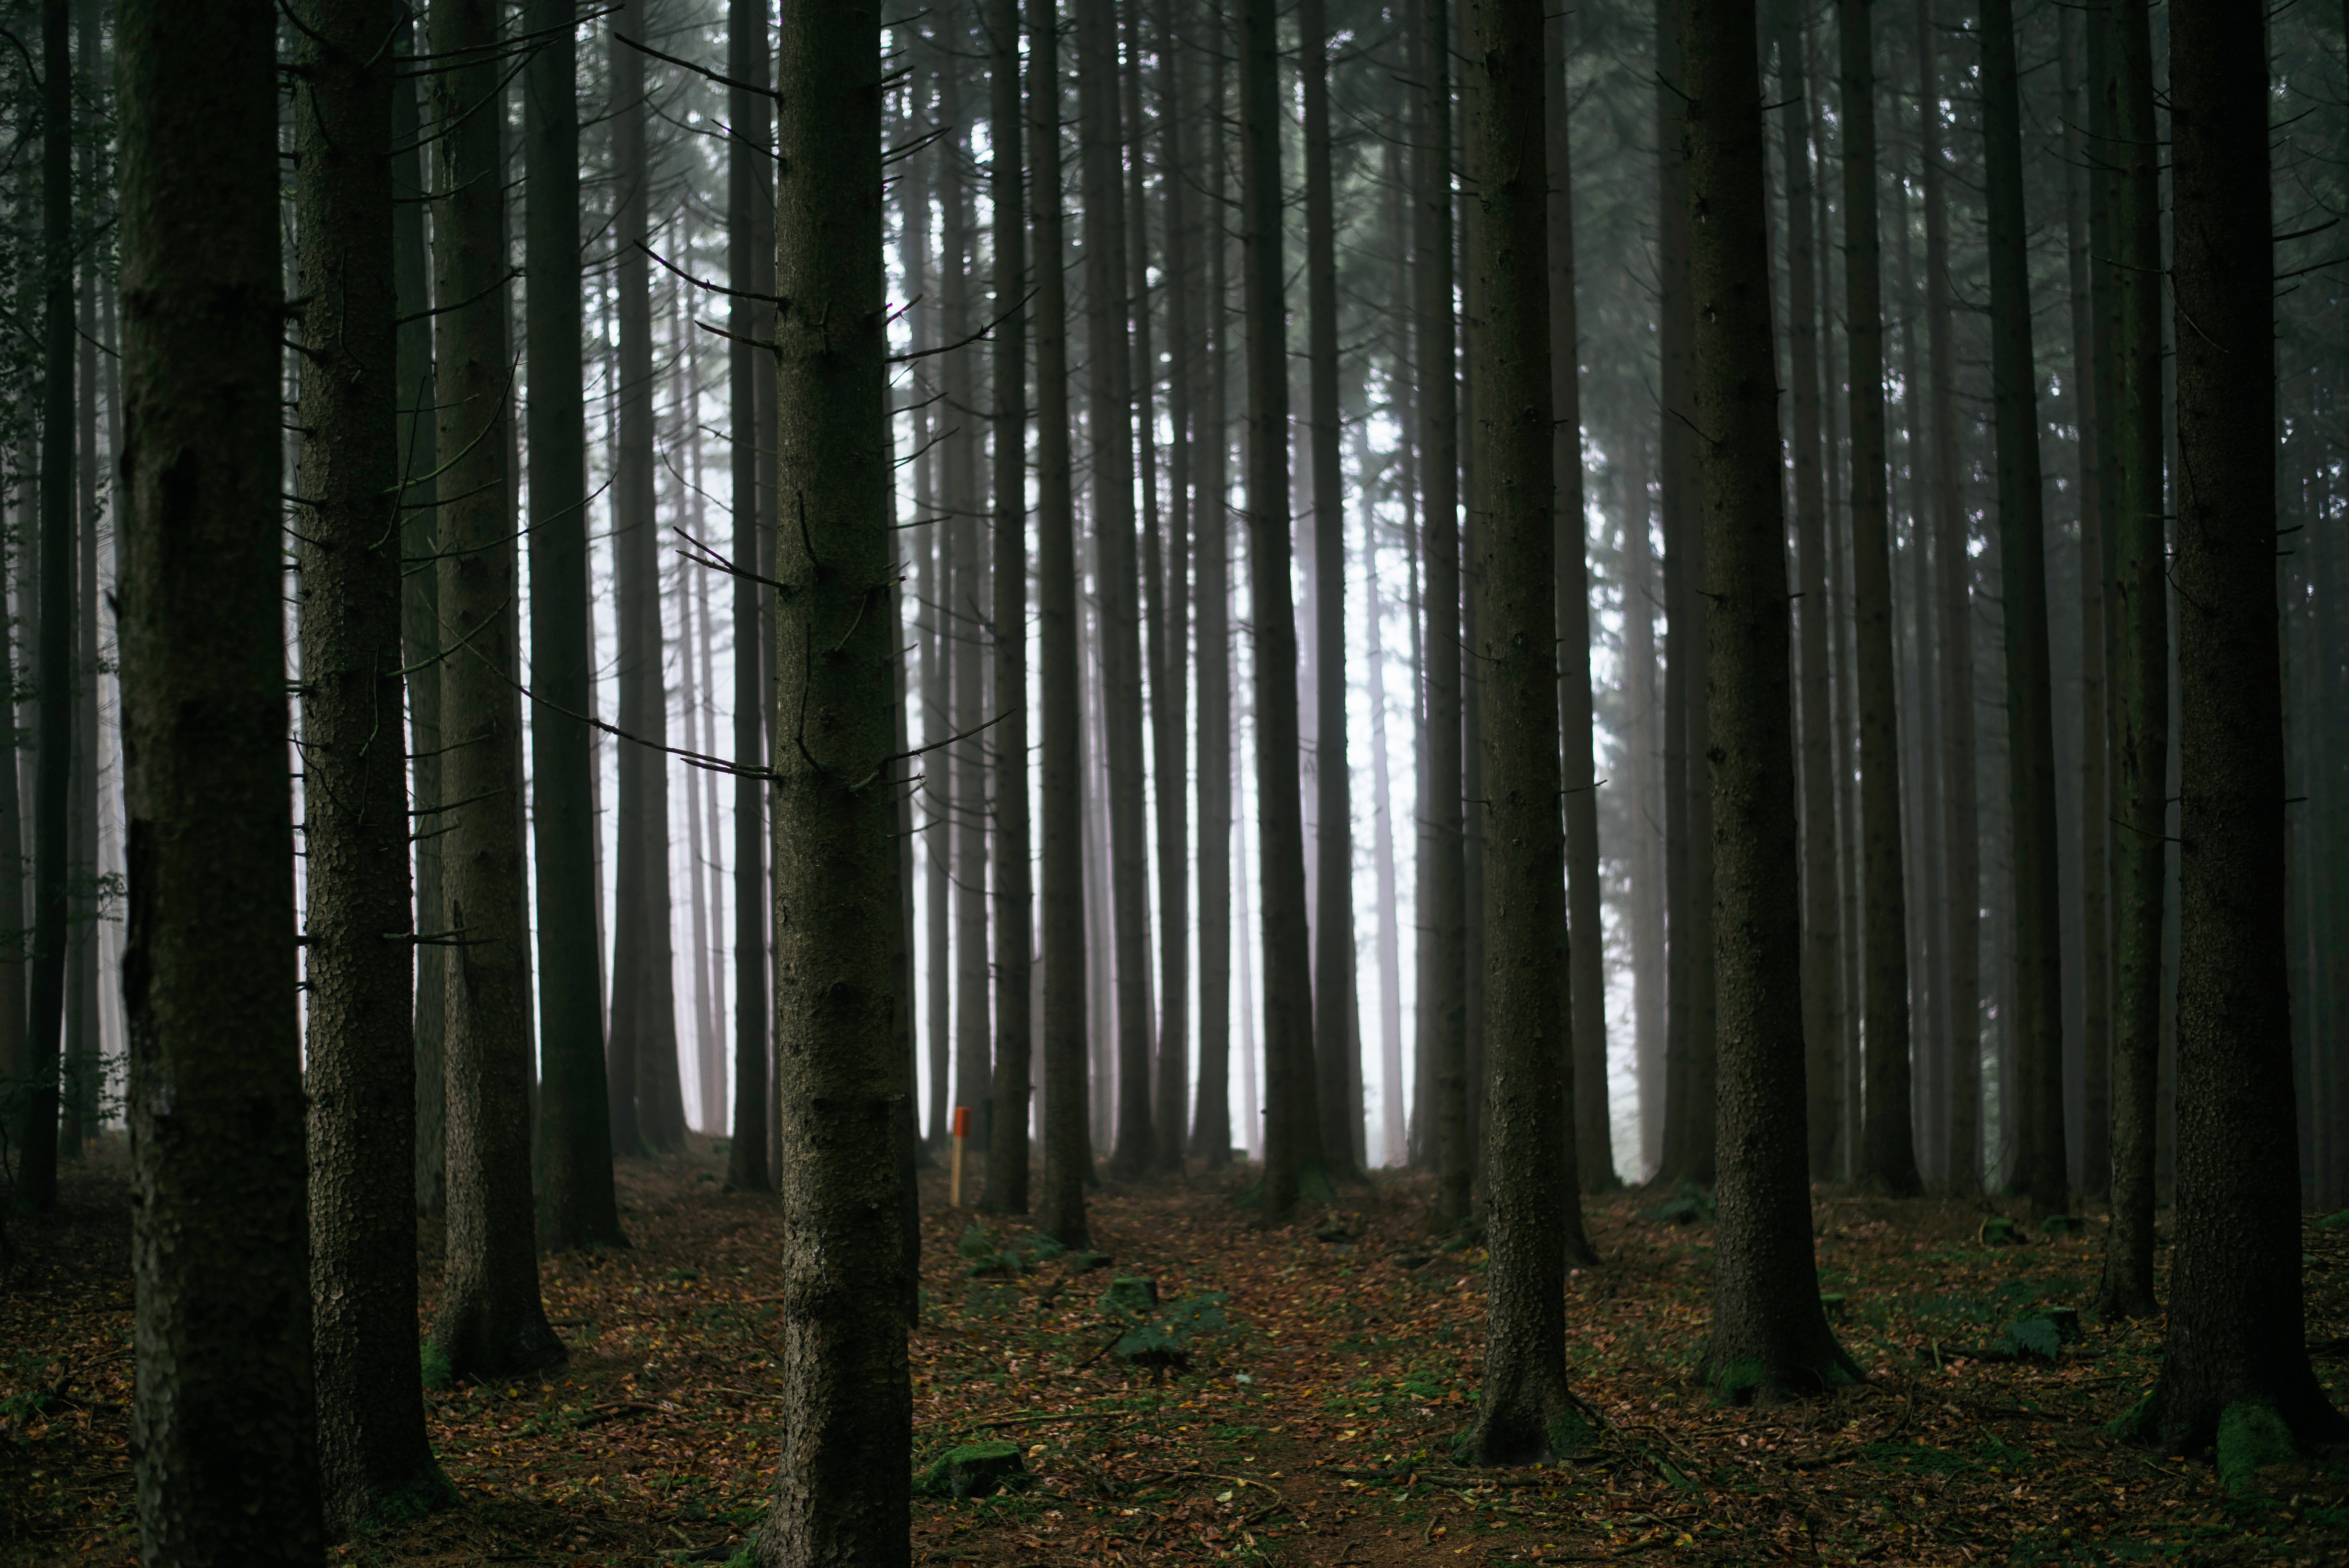
tree, nature, forest, branch, plant, mist, sunlight, leaf, trunk, dark, darkness, trees, spruce, deciduous, grove, woodland, habitat, ecosystem, biome, old growth forest, natural environment, geographical feature, atmospheric phenomenon, plant stem, woody plant, temperate broadleaf and mixed forest, temperate coniferous forest